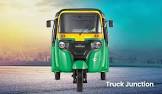
Vehicle type: Auto Rickshaws